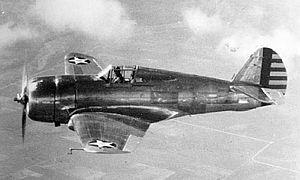
Le Curtiss P-36 Hawk, aussi connu sous le nom de Hawk Model 75, était un chasseur américain des années 1930. Contemporain du Hawker Hurricane et du Messerschmitt Bf 109, qui lui sont bien supérieurs. C'est l'un des premiers chasseurs modernes monoplans, de construction entièrement métallique.